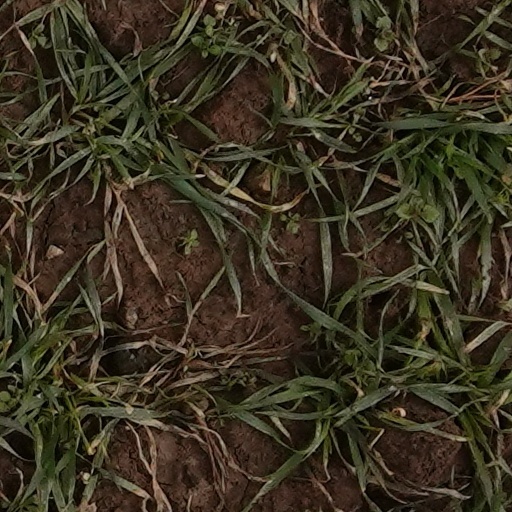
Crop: wheat